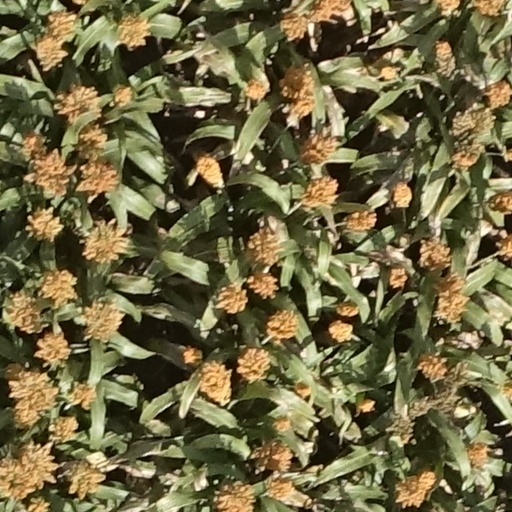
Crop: sorghum